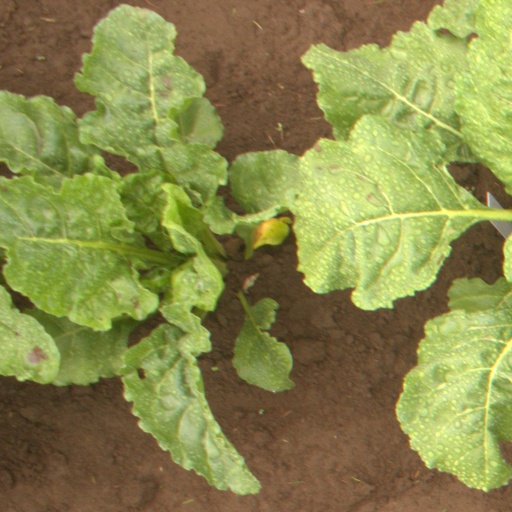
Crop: sugar beet